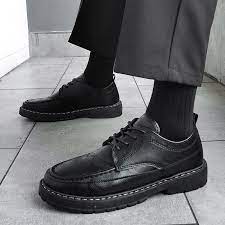
Label: Brogue